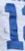
Number: 1